Appalachian Mountains

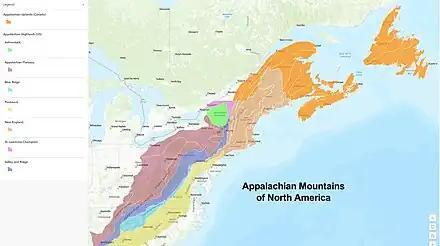
Appalachian Mountains broken down by physiographic division, provinces, and sections

Perhaps partly because the range runs through large portions of both the United States and Canada, and partly because the range was formed over numerous geologic time periods, one of which is sometimes termed the Appalachian orogeny, writing communities struggle to agree on an encyclopedic definition of the mountain range. However, each of the governments has an agency that informs the public about the major landforms that make up the countries, the United States Geological Survey (USGS) and the Geological Survey of Canada (GSC). The landforms are referred to as physiographic regions. The regions create precise boundaries from which maps can be drawn. The Appalachian Highlands is the name of one of the eight physiographic regions of the contiguous 48 United States.